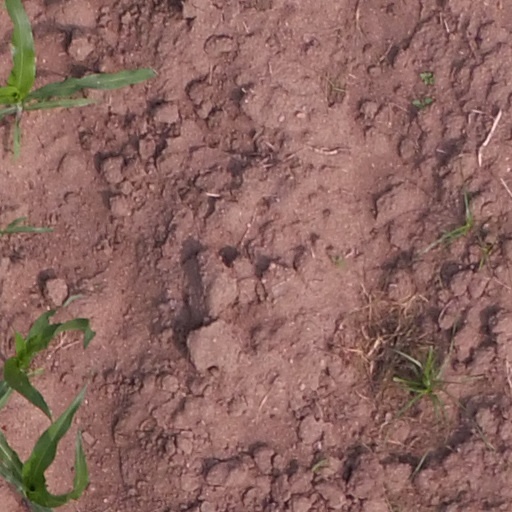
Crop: maize; corn